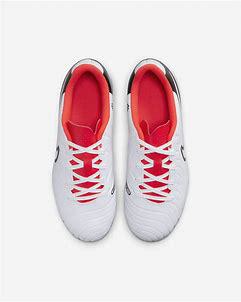
Brand: Nike
Model: Jr Tiempo Legend 10 Club